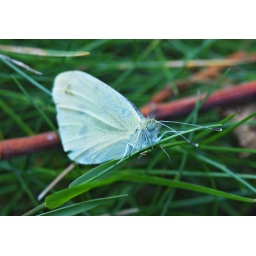
sleeping in the grass